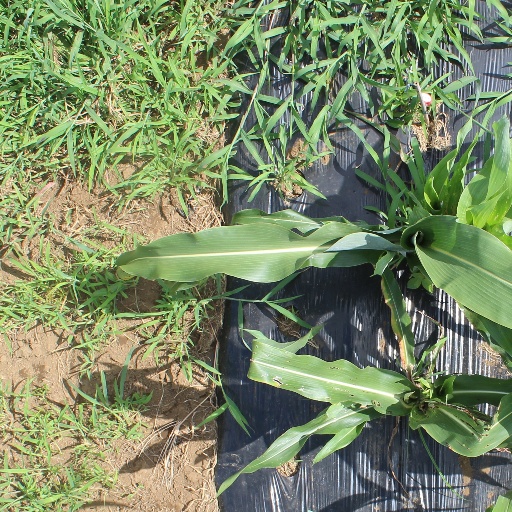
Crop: sorghum